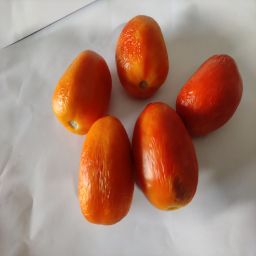
Crop: Tomato
Quality: Old